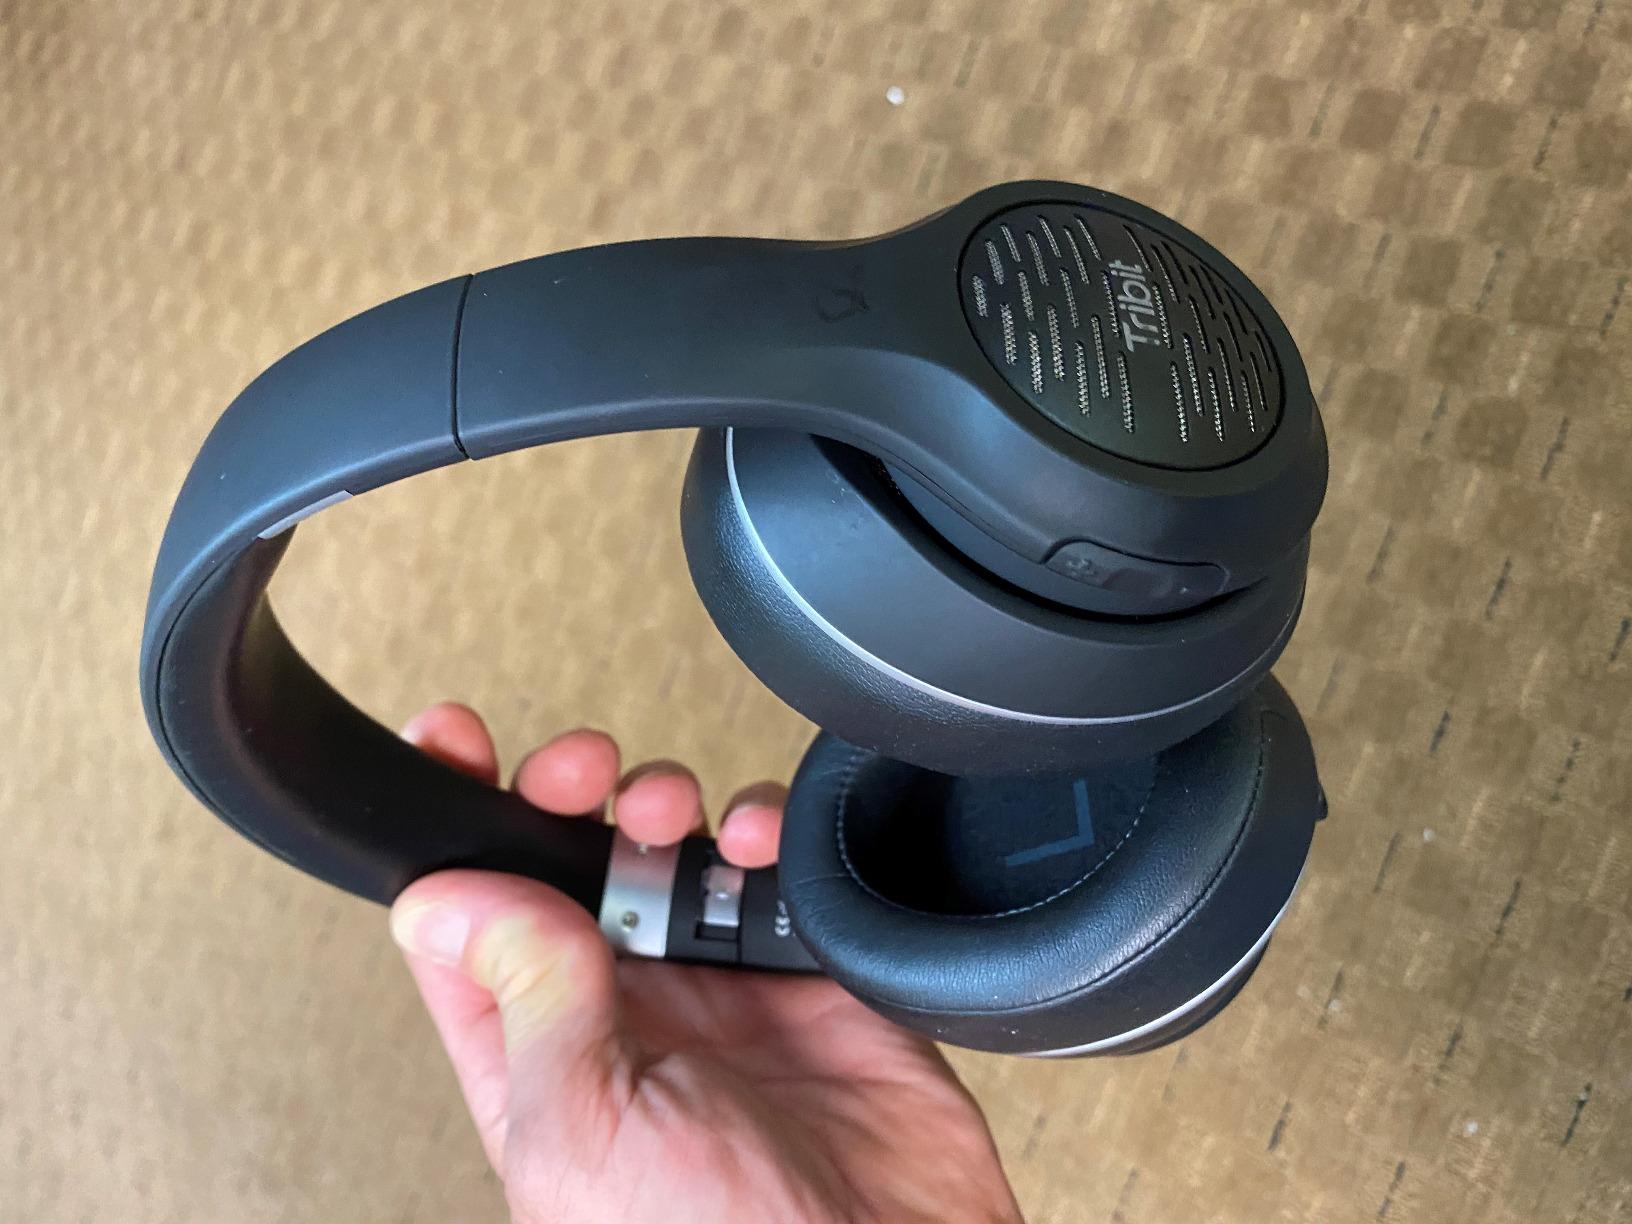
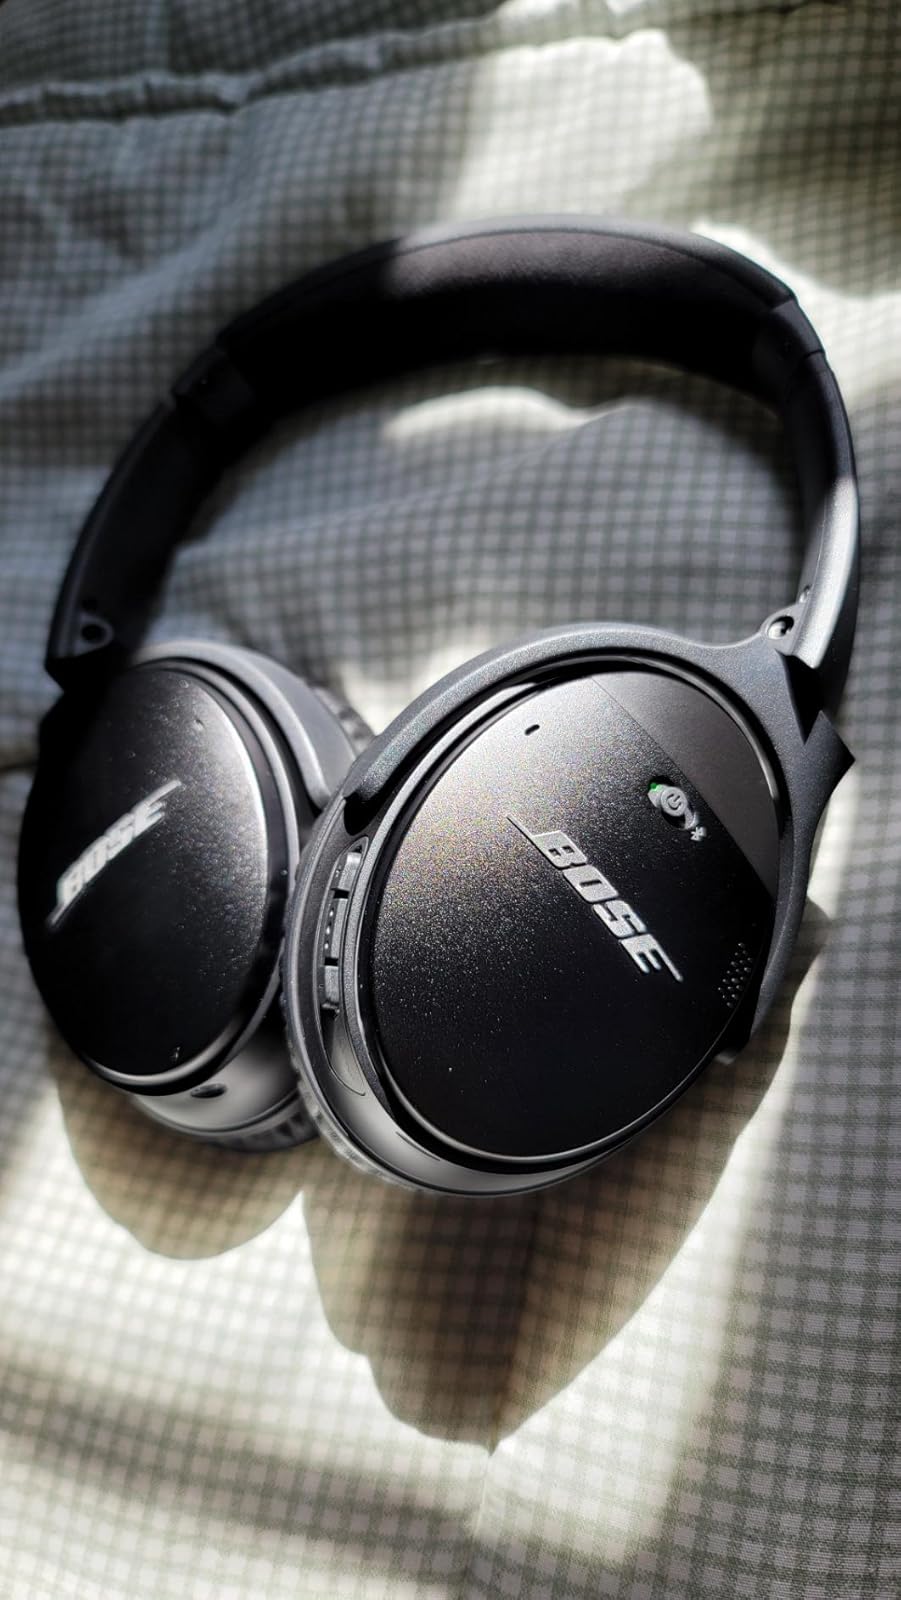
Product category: headphones
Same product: no